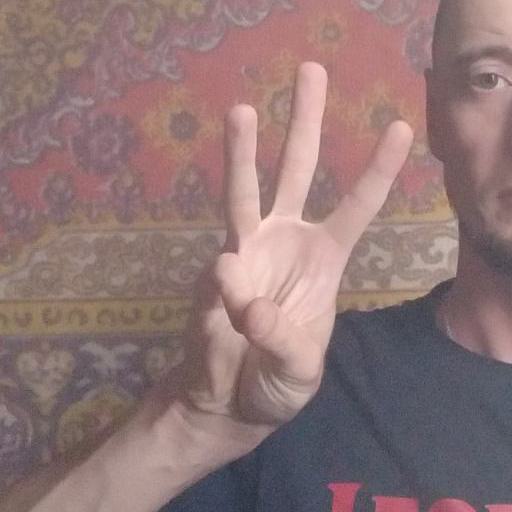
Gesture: three